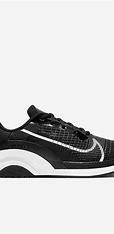
Brand: Nike
Model: Zoomx Superrep Surge